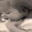
Label: girl